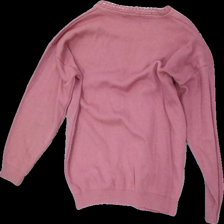
View: back
Type: Cardigan
Category: Ladies
Brand: Not in the list
Brand text on label: KV
Colors: Pink
Material: 100% Acryl
Pattern: Embroidered
Cut: Regular
Season: All
Price range: <50
Recommended usage: Recycle
Description: Pink cardigan with embroidery